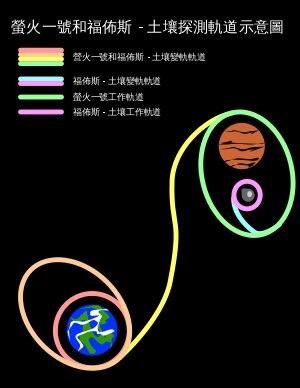
Yinghuo 1 est une sonde spatiale chinoise destinée à l'exploration de la planète Mars lancée le 8 novembre 2011 par une fusée Zenit en tant que sous-satellite de la sonde Phobos-Grunt de l'Agence spatiale fédérale russe. Yinghuo 1 devait être transportée jusqu'à Mars par Phobos-Grunt puis larguée par la sonde russe une fois que celle-ci serait en orbite autour de la planète ; Phobos-Grunt n'ayant pu se placer sur l'orbite de transit vers Mars après son lancement, la sonde chinoise s'est écrasée sur Terre le dimanche 15 janvier 2012 en plein océan Pacifique à 1 250 km à l'est de l'île Wellington, au large du Chili. Il s'agissait d'un module d'environ 110 kg qui emportait plusieurs instruments destinés à étudier la surface et l'atmosphère de la planète pour une mission d'une durée de deux ans.